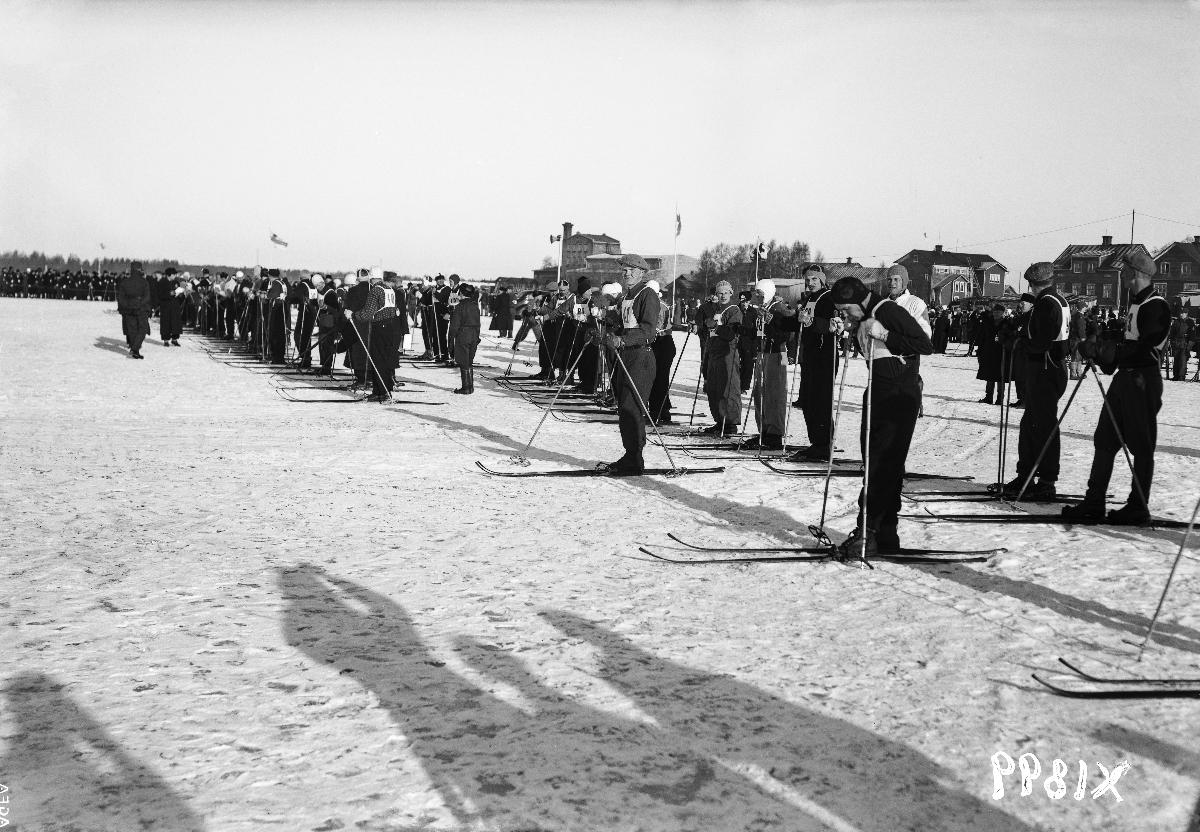
Oulun Hiihdon 50-vuotisjuhlakilpailut
A skiing event in Oulu
sisällön kuvaus: Oulun Hiihdon 50-vuotisjuhlakilpailut maaliskuussa 1939. content description: A skiing event in Oulu, Finland, in March 1939.
Vuosi: 1939
Paikka: Suomi, Pohjois-Pohjanmaa, Oulu
Aiheet: ulkokuva; hiihto; urheilukilpailut; hiihtäjät; Oulun Hiihto; skiing; sports contests; skiers; skidåkning; idrottstävlingar; skidåkare